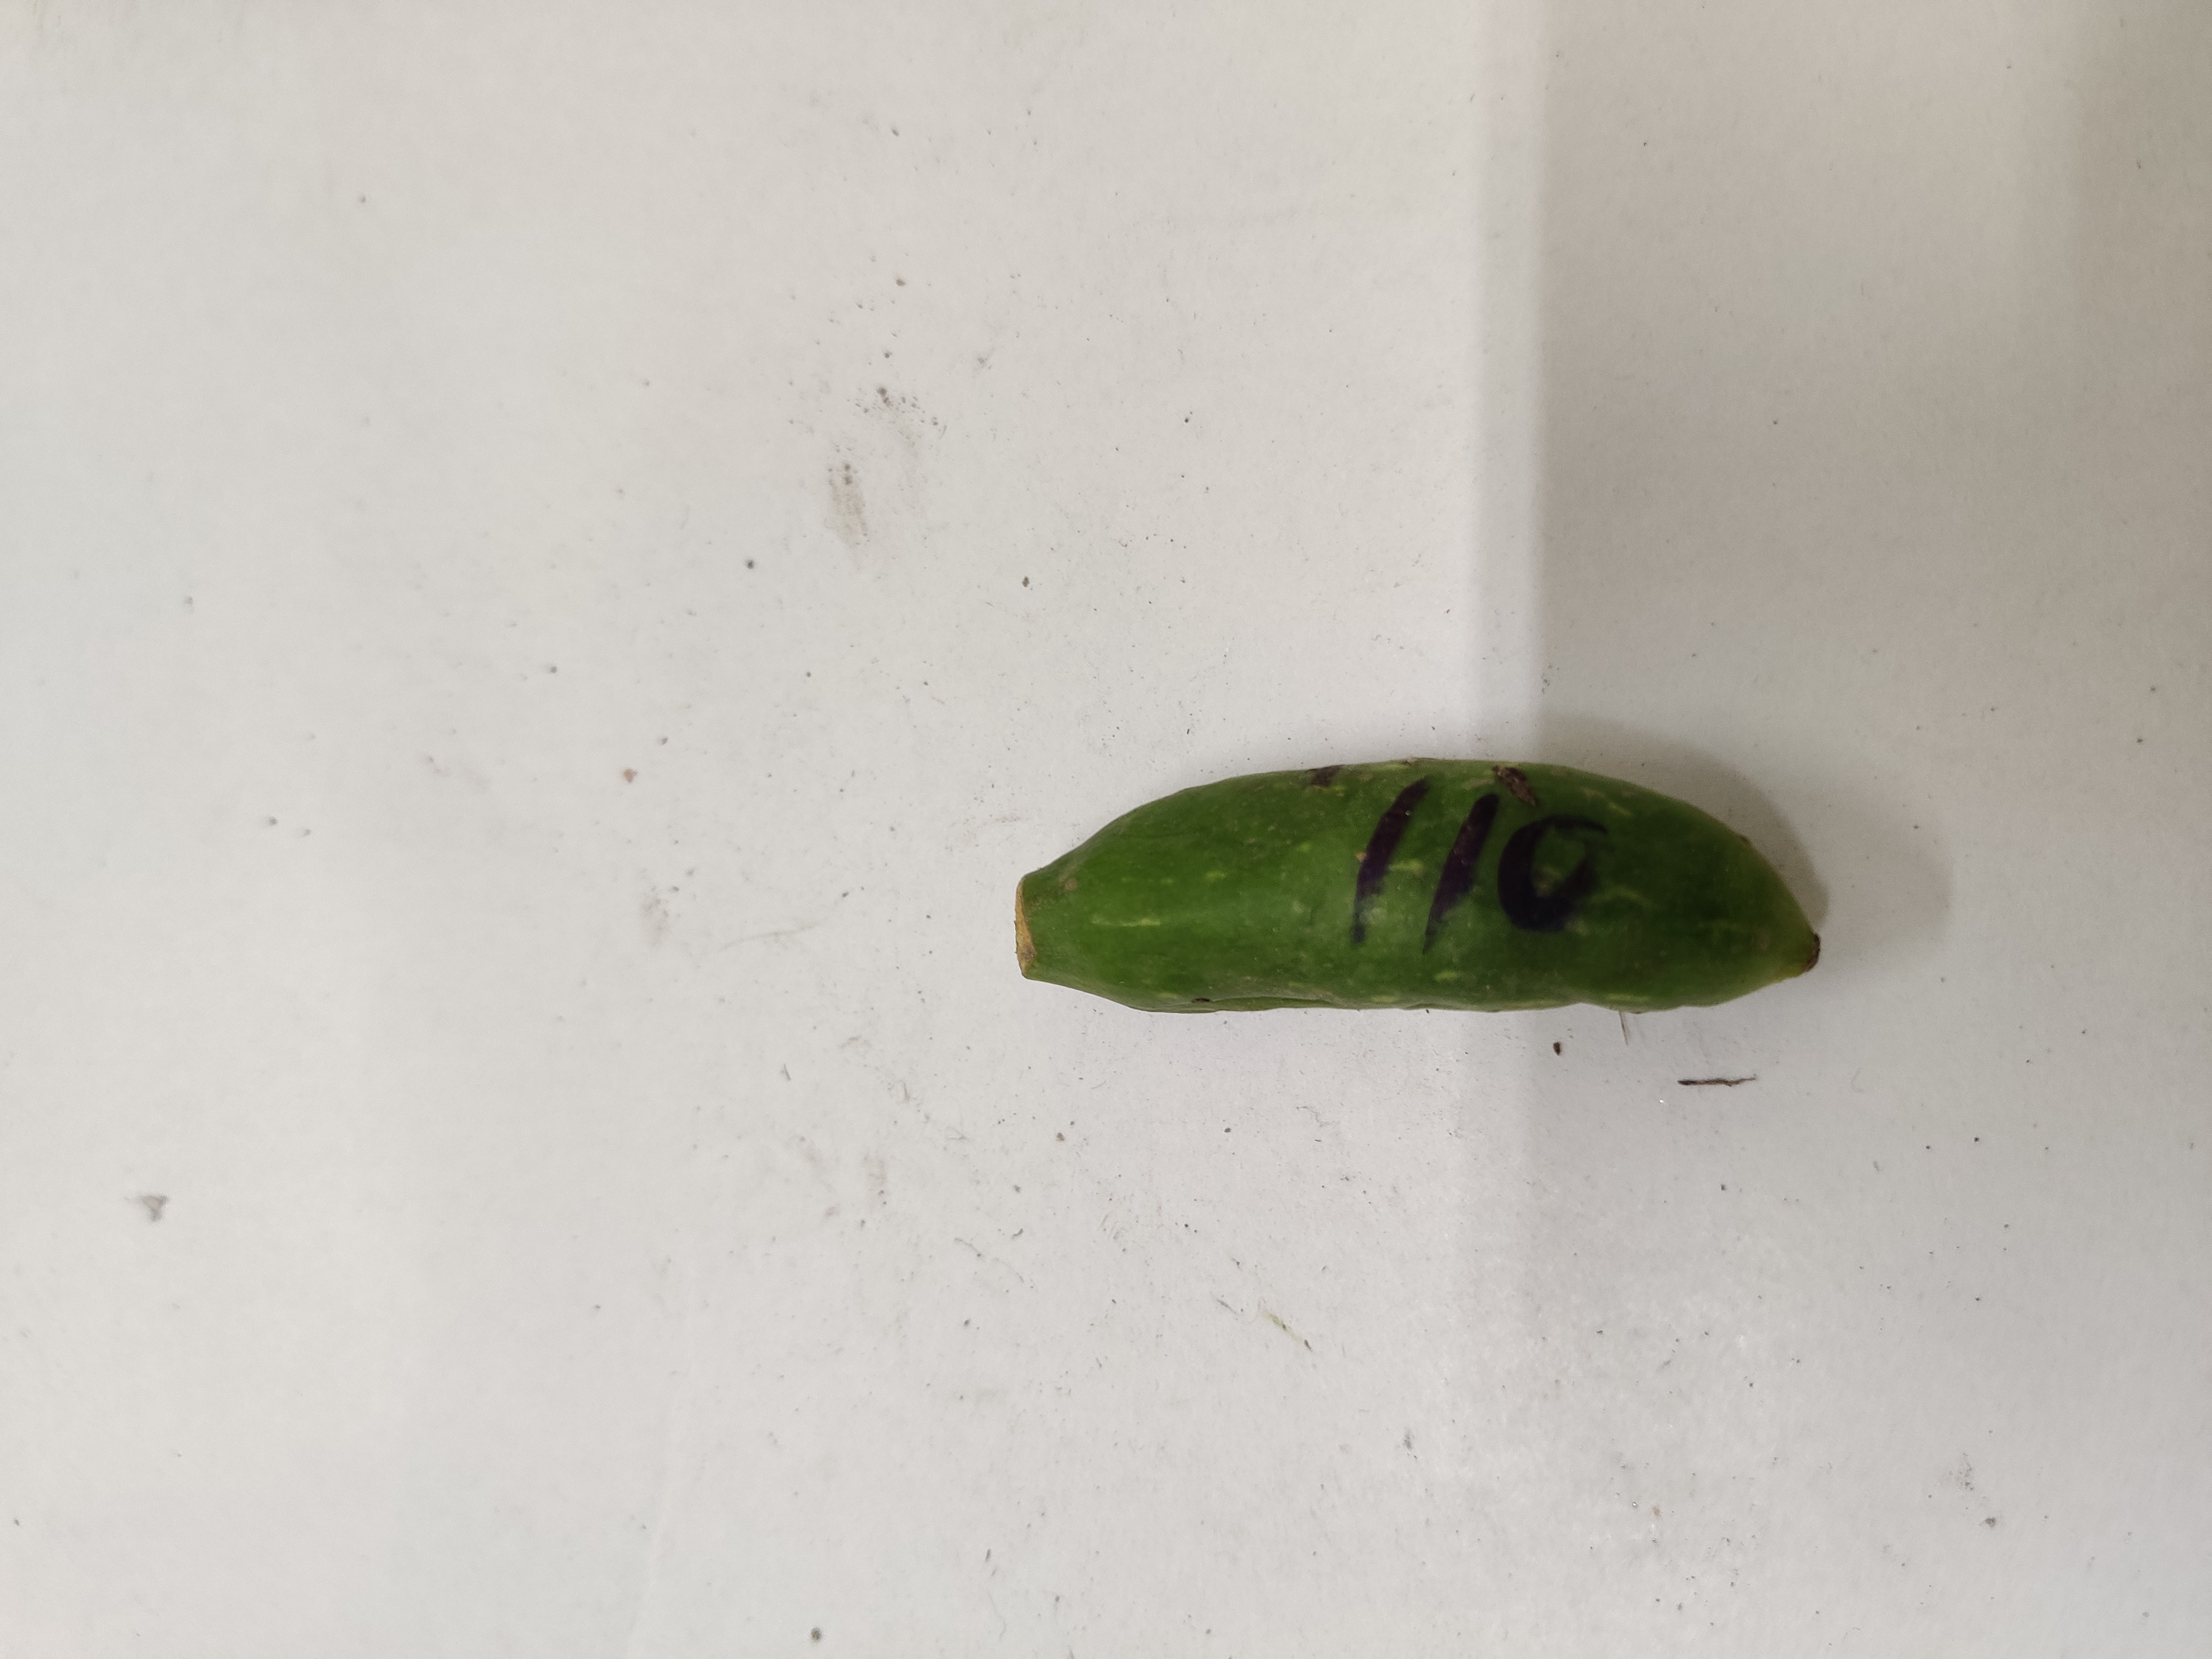
Crop: Ivy Gourd
Condition: Damaged